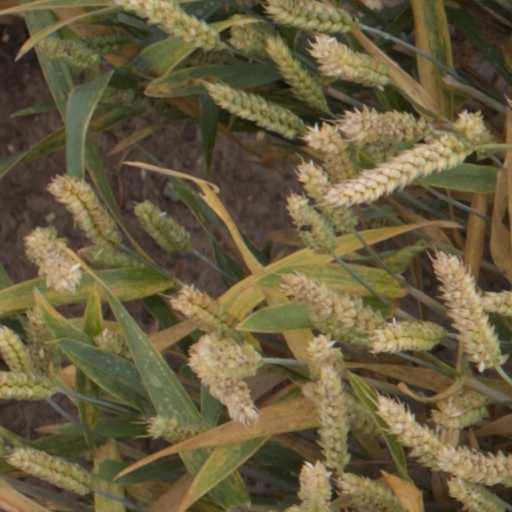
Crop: wheat